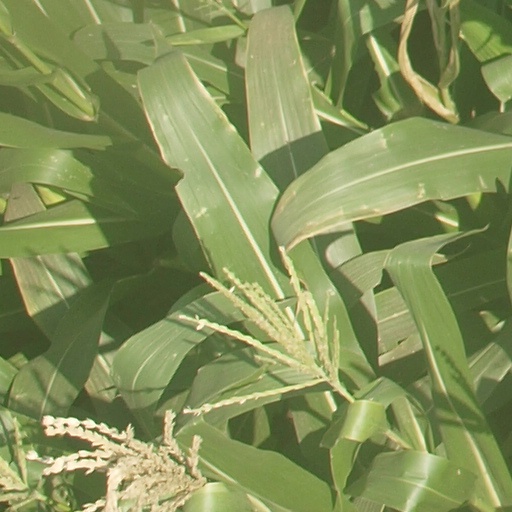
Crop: maize; corn